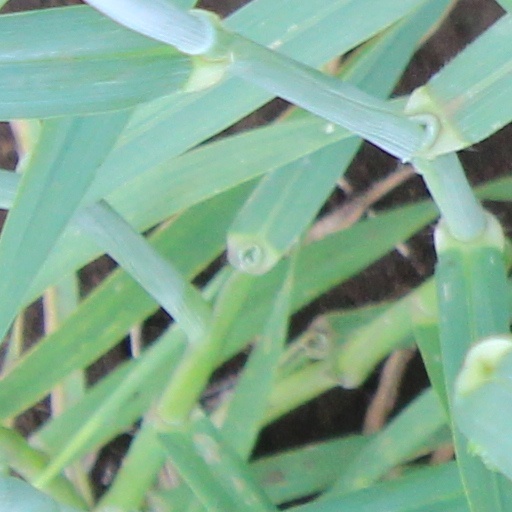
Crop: wheat